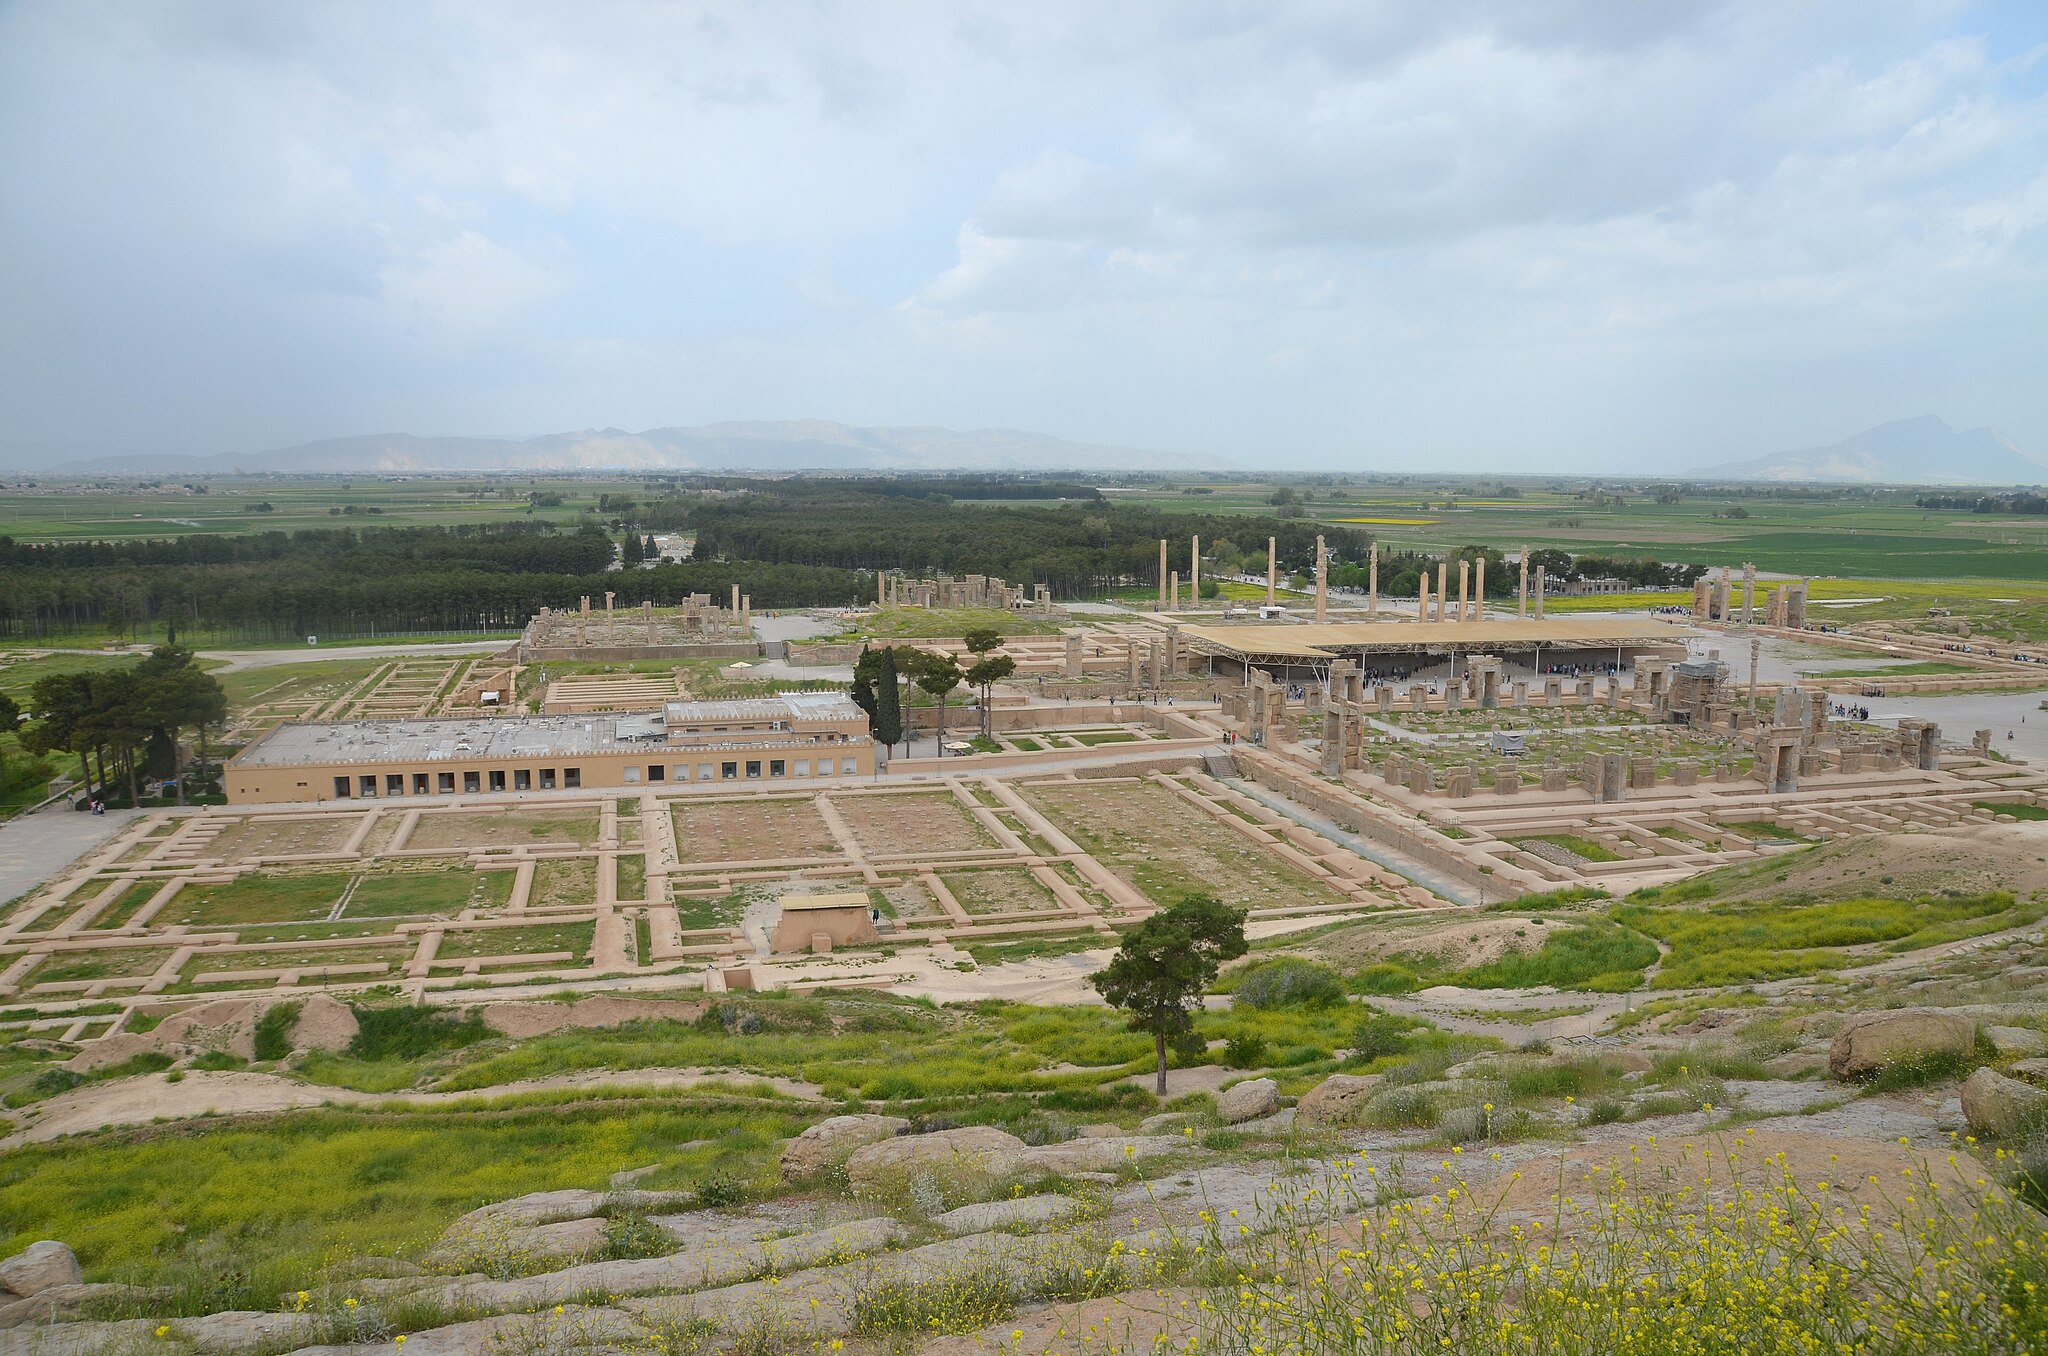
Title: General view of Persepolis, Iran (2)
Description: A general view of Persepolis, the ceremonial capital of the Achaemenid Persian Empire, in Persia (Persis/Fars), southwestern Iran
Date: 22 April 2019, 08:40:20 (according to Exif data)
Categories: Images with extracted images, Photographs by Carole Raddato, 2019 in Persepolis, Iran photographs taken on 2019-04-22, General views of Persepolis